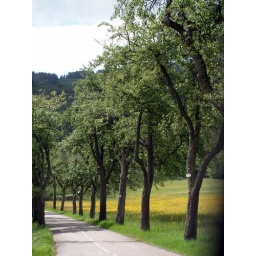
We drove through a lot of these beautiful tree lined streets in France. This one also had a field of wildflowers.